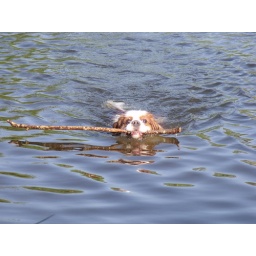
Harvey swimming in a Caerphilly lake on a beautiful sunny day, May 2010.